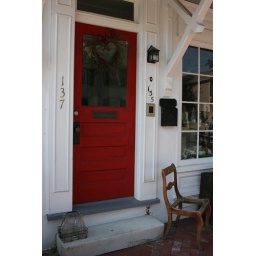
a cute front stoop of a house in marietta, pa